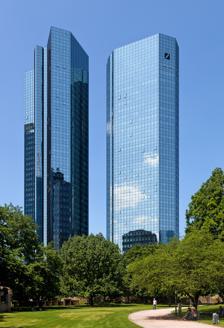
Building: Deutsche Bank Twin Towers
Country: Germany
Year built: 1984
Twin tower skyscraper complex in Germany This article is about the building in Frankfurt am Main. For other uses, see Deutsche Bank Building (disambiguation) . Deutsche Bank Twin Towers Hauptverwaltung Deutsche Bank AG The Deutsche Bank Twin Towers in the central business district of Frankfurt Alternative names Credit und Debit Hauptverwaltung Deutsche Bank AG Zwillingstürme der Deutschen Bank General information Location Taunusanlage 12 Frankfurt Hesse , Germany Coordinates 50°06′49″N 8°40′05″E / 50.11361°N 8.66806°E / 50.11361; 8.66806 Construction started 1978 Completed 1984 Height Roof Tower I: 155 m (509 ft) Tower II: 155 m (509 ft) Technical details Floor count Tower I: 40 Tower II: 38 Floor area 645,834 sq ft (60,000 m 2 ) Design and construction Architect(s) Walter Hanig Heinz Scheid Johannes Schmidt Structural engineer Grontmij BGS Ingenieursozietät Other information Public transit access Taunusanlage References The Deutsche Bank Twin Towers , also known as Deutsche Bank Headquarters (German: Zwillingstürme der Deutschen Bank or Hauptverwaltung Deutsche Bank AG ), is a twin tower skyscraper complex in the Westend-Süd district of Frankfurt , Germany. Both towers rise to 155 m (509 ft) and serve as headquarters for Deutsche Bank , the largest bank in Germany. Location The Deutsche Bank Twin Towers are prominently located at the borders of the city districts of Westend-Süd , the Bahnhofsviertel and the Innenstadt , near a series of baroque-era-fortifications-gone-parks ( Wallanlagen ) and the Opernplatz. This area forms Frankfurts central business district called Bankenviertel . The twin towers are part of a chain of high-rise buildings at Mainzer Landstraße which stretches from the Opernplatz in the east to the Platz der Republik in the west. The towers have direct access to an underground S-Bahn station ( Taunusanlage ). The largest man-shaped monolith of the world, created by the Swiss sculptor Max Bill , is located in front of the entrance. Architecture The towers were built from 1979 to 1984 originally to house a hotel for the Hyatt Hotel Group. The buildings were already under construction when Hyatt cancelled its plans and Deutsche Bank decided to locate its headquarters there. The complex consists of three parts: a four-storey base building and the two towers. The buildings are complete reinforced concrete structures with reflective glass facades. In contrast to the neighboring high-rise Trianon , built a few years later, the pedestal of the Deutsche Bank skyscraper adapts to the urban environment. It is lower than the neighboring buildings, but spread out over a large base area. From the center of the plant, between the two towers, stretch on an irregular floor plan three components to the east, southwest and northwest. The towers are irregular trapezoidal shapes, but both feature identical floors plans that have symmetric 45-degree angles arranged 13 m (43 ft) from the center of the plant around. The buildings have become a popular backdrop in print media and television as a symbol for the German economy because of the role that Deutsche Bank plays as one of the most important global banking and financial services companies. Construction The towers share a 4,660 m 2 (50,200 sq ft; 0.466 ha; 1.15 acres) foundation slab, which is 4 m (13 ft) thick in the middle and tapers towards the edges to 2.5 m (8 ft 2 in). The panel consists of 16,122 m 3 (569,300 cu ft) of reinforced concrete. The formation depth is approximately 13 m (43 ft) below ground level. Renovation In 2006, Deutsche Bank decided that the towers would undergo a major renovation after 22 years due to changes in fire regulations. The renovation took place from 2007 until 2011. The work improved the fire protection systems and replaced the entire climate, water and lighting technology. This reduced energy consumption and CO 2 emissions in the building at least 50 percent. A re-glazing with opening windows improved the energy balance further. The goal was to certify the building as a green building according to American standard LEED certification with the highest platinum for existing buildings, and the German seal of approval DGNB. The towers were the first high-rises to be given this certification by the U.S. Green Building Council . For the interior, the Bank chose Milanese architect Mario Bellini . During the work, approximately 2,500 employees were relocated to three other sites in Frankfurt, including the Investment Banking Center near the trade fair. After a three-year renovation period, the 155 m (509 ft) Deutsche Bank towers were officially re-opened on 14 February 2011 in a ceremony attended by guests from politics, business and society. Almost 26 years ago to the day, in February 1985, Deutsche Bank’s headquarters at Taunusanlage 12 were formally opened for the first time. Since then, the towers have become landmarks of Frankfurt and symbols of Germany as a financial centre. Josef Ackermann , Chairman of the Management Board of Deutsche Bank AG, explained that “These towers are not just Frankfurt landmarks, they are also trademarks of a Deutsche Bank that is strong, aware of its social responsibility, and globally-oriented but still has its roots in Frankfurt and Germany. These towers stand, in the truest sense of the word, for Deutsche Bank. We are truly at home here.” Prof. Mario Bellini , designer and architect from Milan: “The towers are symbols of a very solid company that has grown over many years, one that is built on strong foundations but at the same time remains highly dynamic.” Deutsche Bank used the renovation of the towers to implement many innovative and progressive ideas, primarily in the field of ecology. For example, the bank has cut its energy supply by a half, water consumption by over 70 percent and CO 2 emissions by almost 90 percent, making the new towers one of the most eco-friendly high-rise buildings in the world. read more The towers received the highest possible certifications of LEED Platinum and DGNB Gold for their resource and energy efficiency. Scot Horst (U.S. Green Building Council) and Professor Manfred Hegger (German Sustainable Building Council) presented the two certificates to Hermann-Josef Lamberti who, as Chief Operating Officer, was the Deutsche Bank Management Board member responsible for the renovation. Petra Roth , Mayor of the City of Frankfurt am Main, emphasized in her welcoming remarks the importance of green and sustainable buildings in urban development. “We are delighted that the modernization of the Deutsche Bank towers has attracted interest worldwide. Frankfurt deserves its reputation as a 'green city' in many ways. This is a goal that we have been working towards for many years, and one that we have further highlighted by applying for the 2014 European Green Capital Award.” Ownership In 2007, Deutsche Bank purchased the complex for approximately €271 million from a closed-end fund which owned it since 1984.  Estimates say work on the building cost the bank €200 million.  In March 2011, the bank announced it would sell the towers to DWS Investments, another closed-end real estate fund owned by the bank's asset-management division for €600 million. Gallery Deutsche Bank Twin Towers In popular culture In the second season of Supergirl the twin towers were used as the Department of Extranormal Operations (D.E.O.) Trivia The opposing towers are sometimes jokingly referred to as "Soll und Haben" – "credit and debit". Skyscrapers in Frankfurt Skyscrapers in Frankfurt 500m 550yds 31 30 29 28 27 26 25 24 23 22 21 20 19 18 17 16 15 14 13 12 11 10 8 7 6 5 4 3 2 1 view talk edit Tallest skyscrapers in Frankfurt am Main 1 Commerzbank Tower 2 Messeturm 3 Westendstraße 1 4 Main Tower 5 Tower 185 6 ONE 7 Omniturm 8 Trianon 9 Seat of the European Central Bank 10 Grand Tower 11 Opernturm 12 Taunusturm 13 Silberturm 14 Westend Gate 15 Deutsche Bank Twin Towers 16 Marienturm 17 Skyper 18 Eurotower 19 One Forty West 20 The Spin 21 Four 22 Frankfurter Büro Center 23 City-Haus 24 Gallileo 25 Garden Tower 26 Japan Center 27 WinX 28 Global Tower 29 Senckenberg Turm 30 MainTor 31 Eden Frankfurt See also List of tallest buildings in Frankfurt List of tallest buildings in Germany List of tallest buildings in Europe References